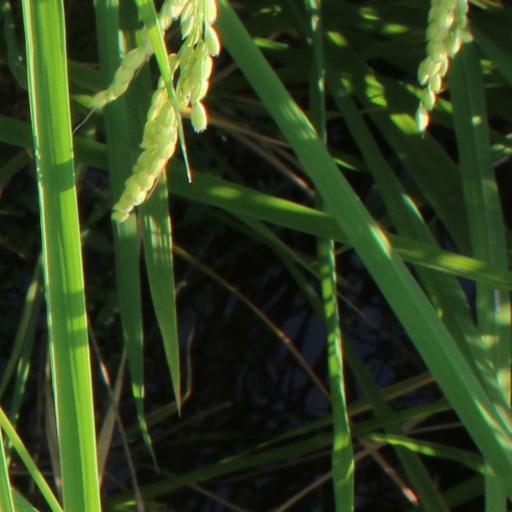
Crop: rice